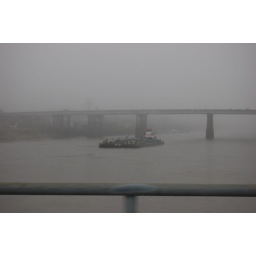
Waiting in the Ouicita river for a repair crew to clear out.